Gilles Joseph Martin Bruneteau

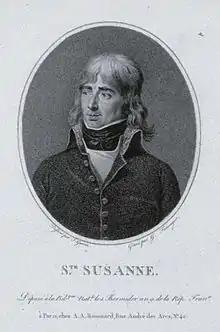
Gilbert De Bruneteau.

Gilles-Joseph-Martin Bruneteau, comte de Saint-Suzanne (7 March 1760 – 26 August 1830) was a French Revolutionary and Napoleonic general. A Grand Officer of the Legion of Honour, he was made a Count under the First French Empire.